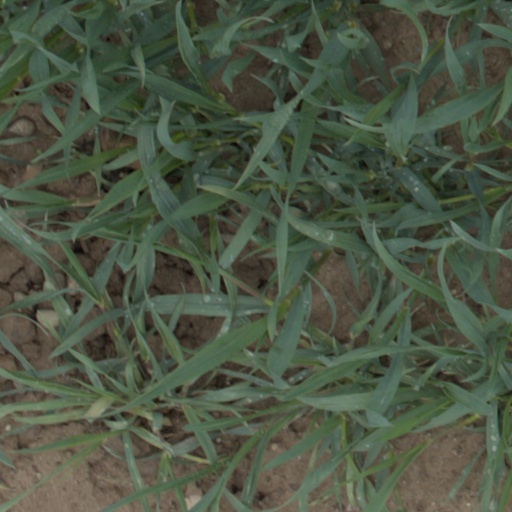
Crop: wheat